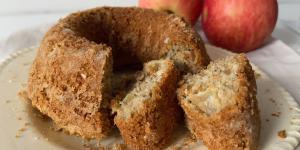
budin de manzana sin harina